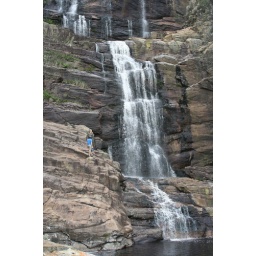
...will defies gravity in search of fresh mountain drinking water